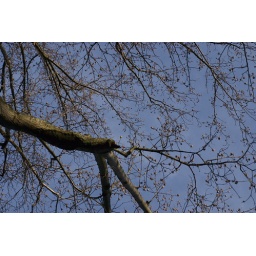
tree branch against a blue sky